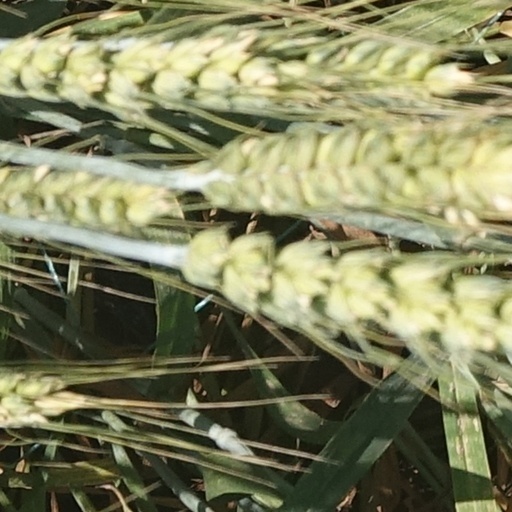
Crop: wheat